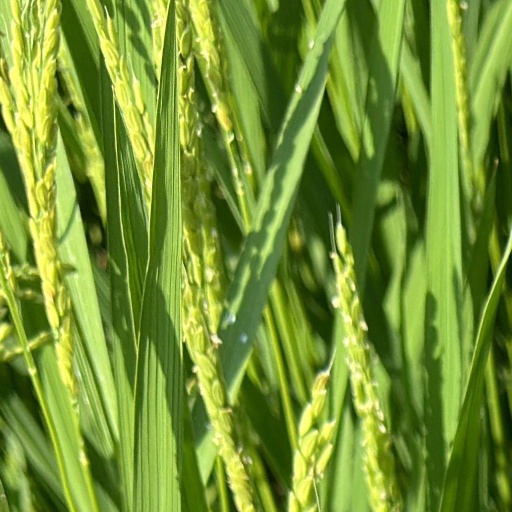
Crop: rice